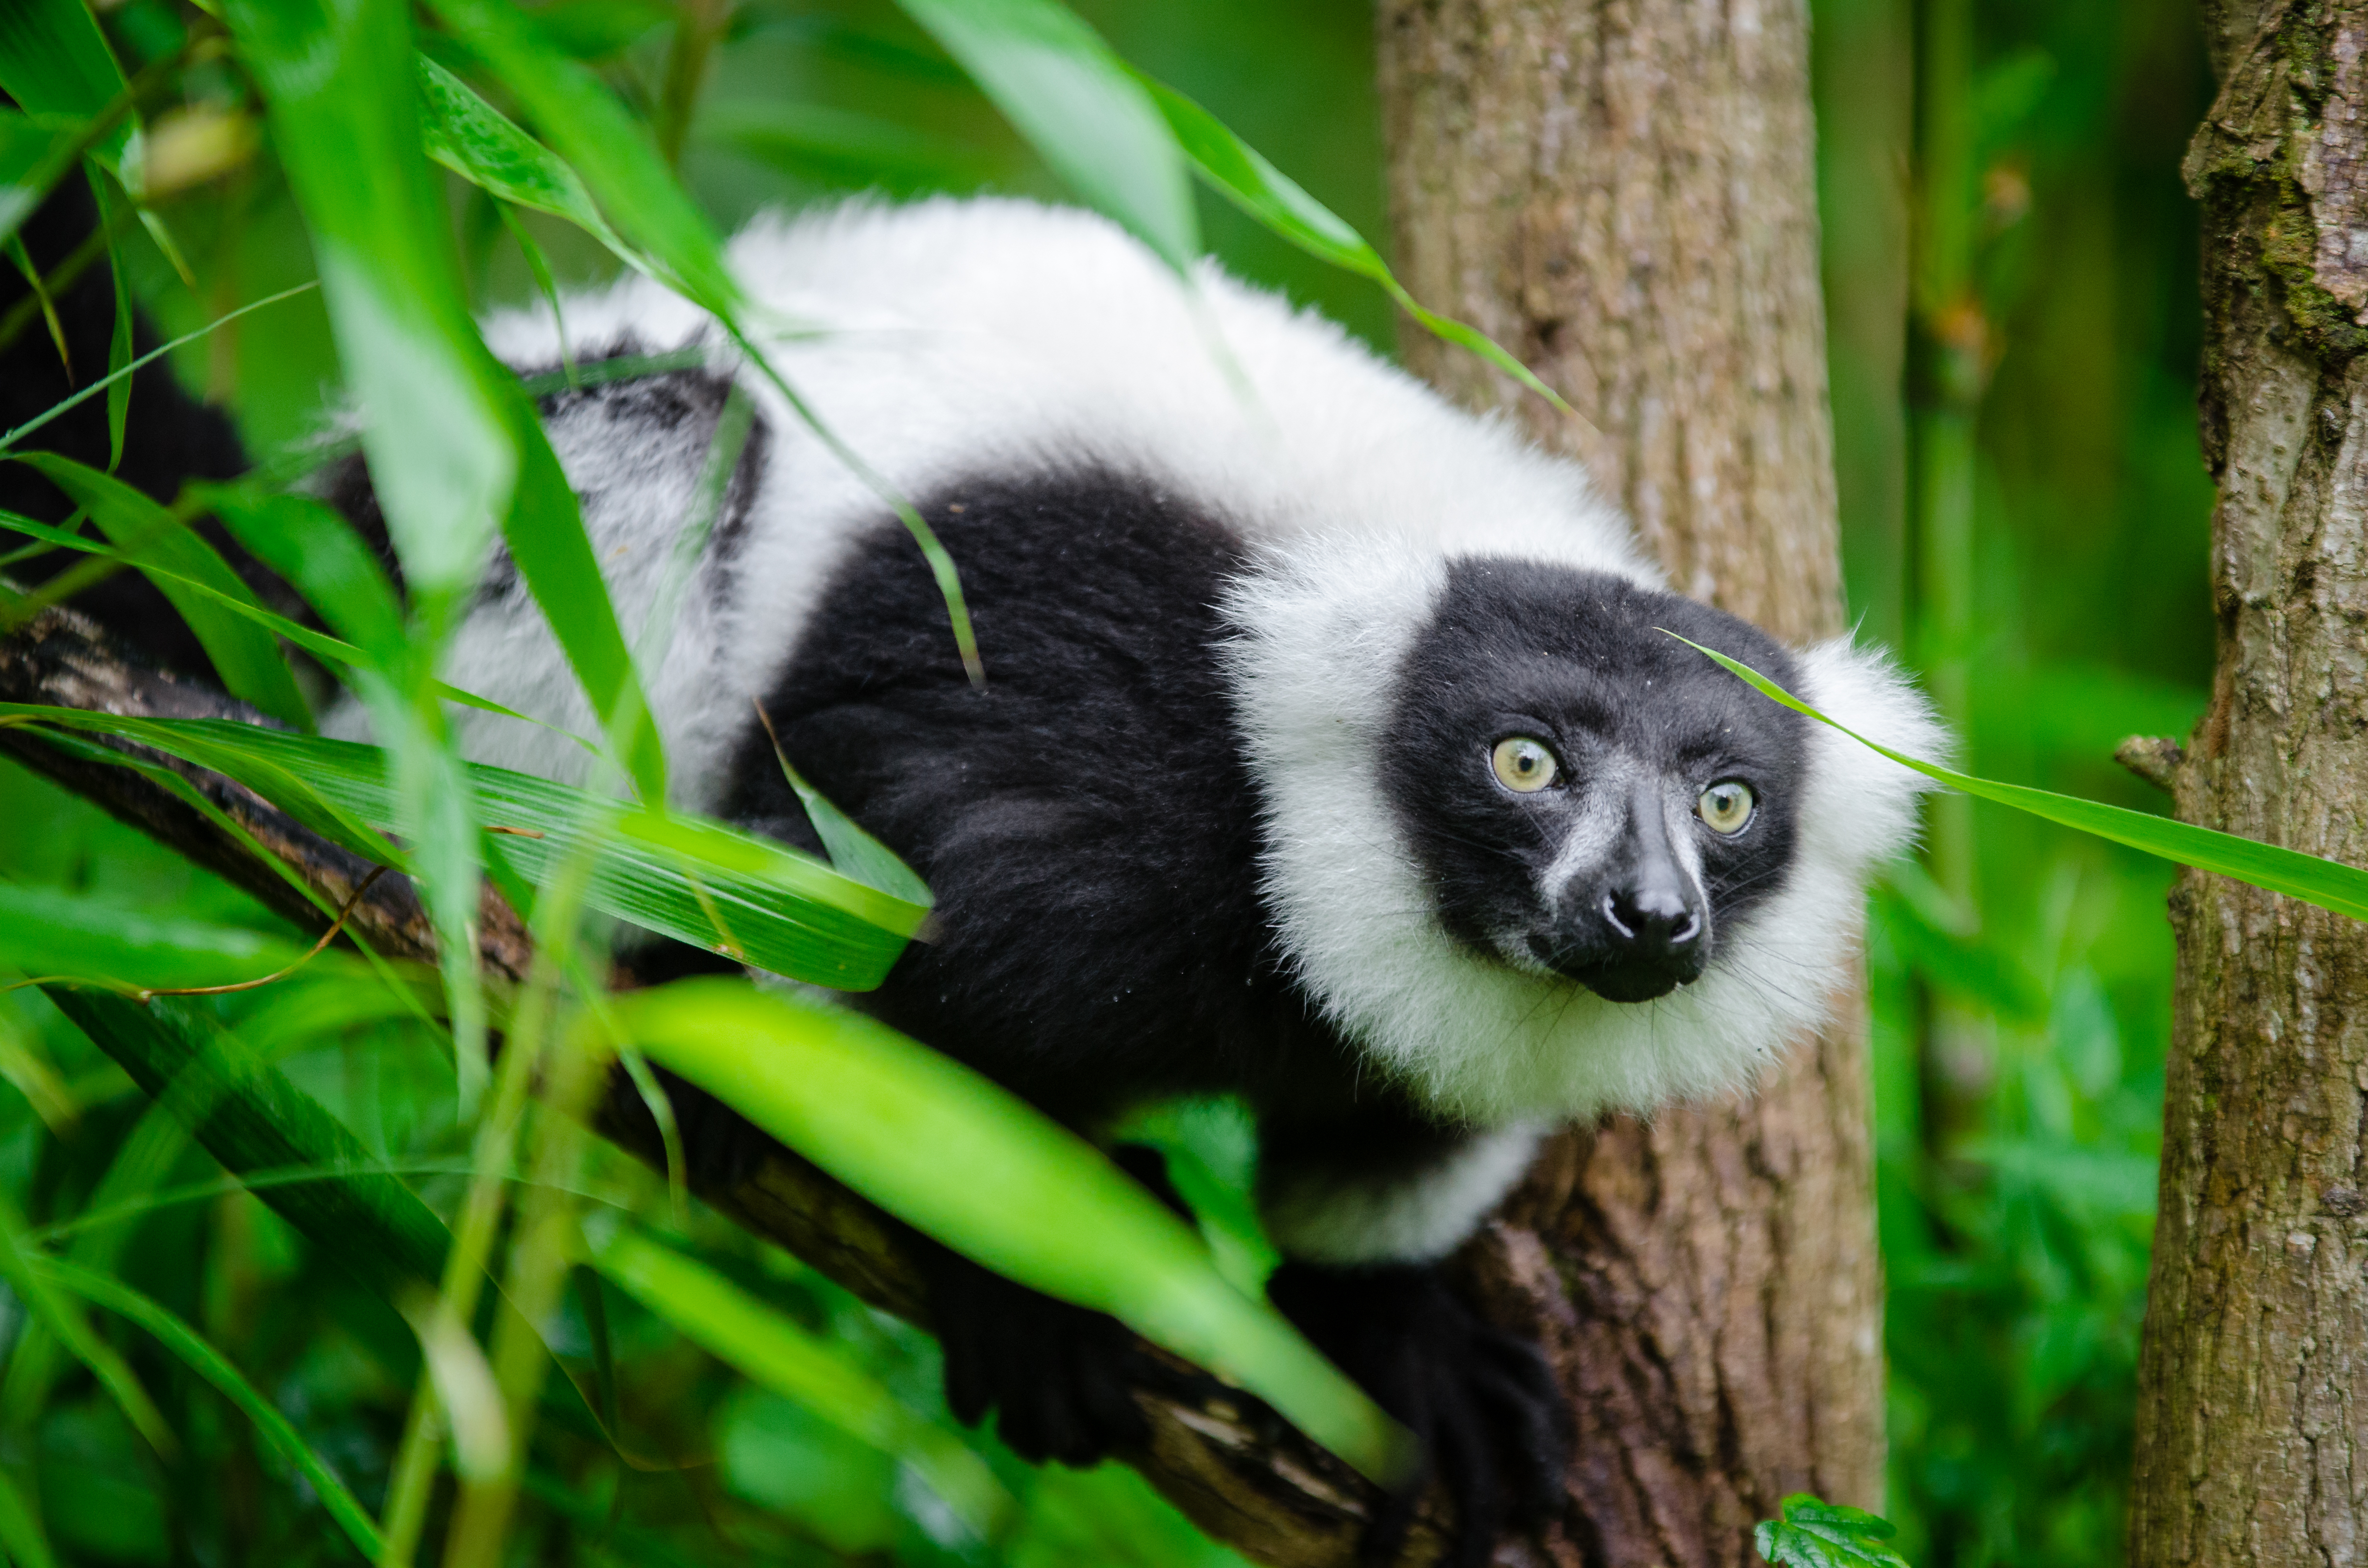
nature, animal, wildlife, zoo, jungle, mammal, fauna, primate, madagascar, vertebrate, lemur, new world monkey